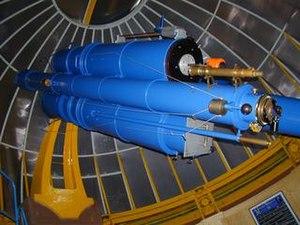
Un astrographe est un télescope ou une lunette servant à l'astrophotographie. Les astrographes sont habituellement utilisés pour faire des relevés à large champ du ciel nocturne ainsi que pour la recherche d'objets tels que les astéroïdes, les météores et les comètes.